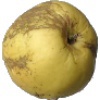
Label: golden_apple